Wayne Grudem

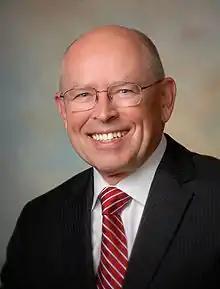
Grudem in 2014

Wayne A. Grudem (born 1948) is an American New Testament scholar, theologian, seminary professor, and author. He is a professor of theology and biblical studies at Phoenix Seminary in Phoenix, Arizona.